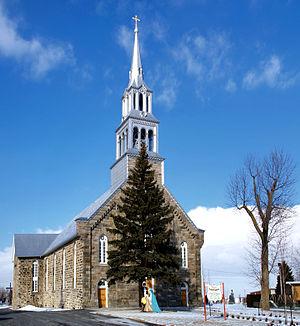
Saint-Damase, Montérégie (Québec) - Église Saint-Damase, 140 rue Principale
Saint-Damase est une municipalité située dans la municipalité régionale de comté des Maskoutains au Québec, située dans la région administrative de la Montérégie. Elle est surtout connue pour son industrie agroalimentaire.